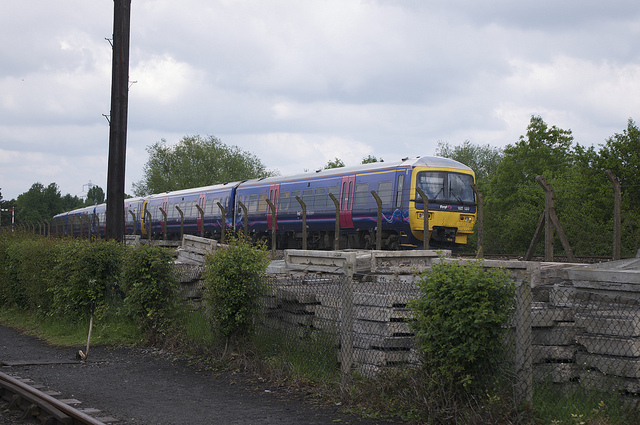
A blue and yellow train passing by a rock barrier.

A train traveling on a track outside during the day.

A train rides on rails near a pile of stone or concrete.

Blue train with red doors passing by on elevated railway.

A train next to a fence and a sidewalk.